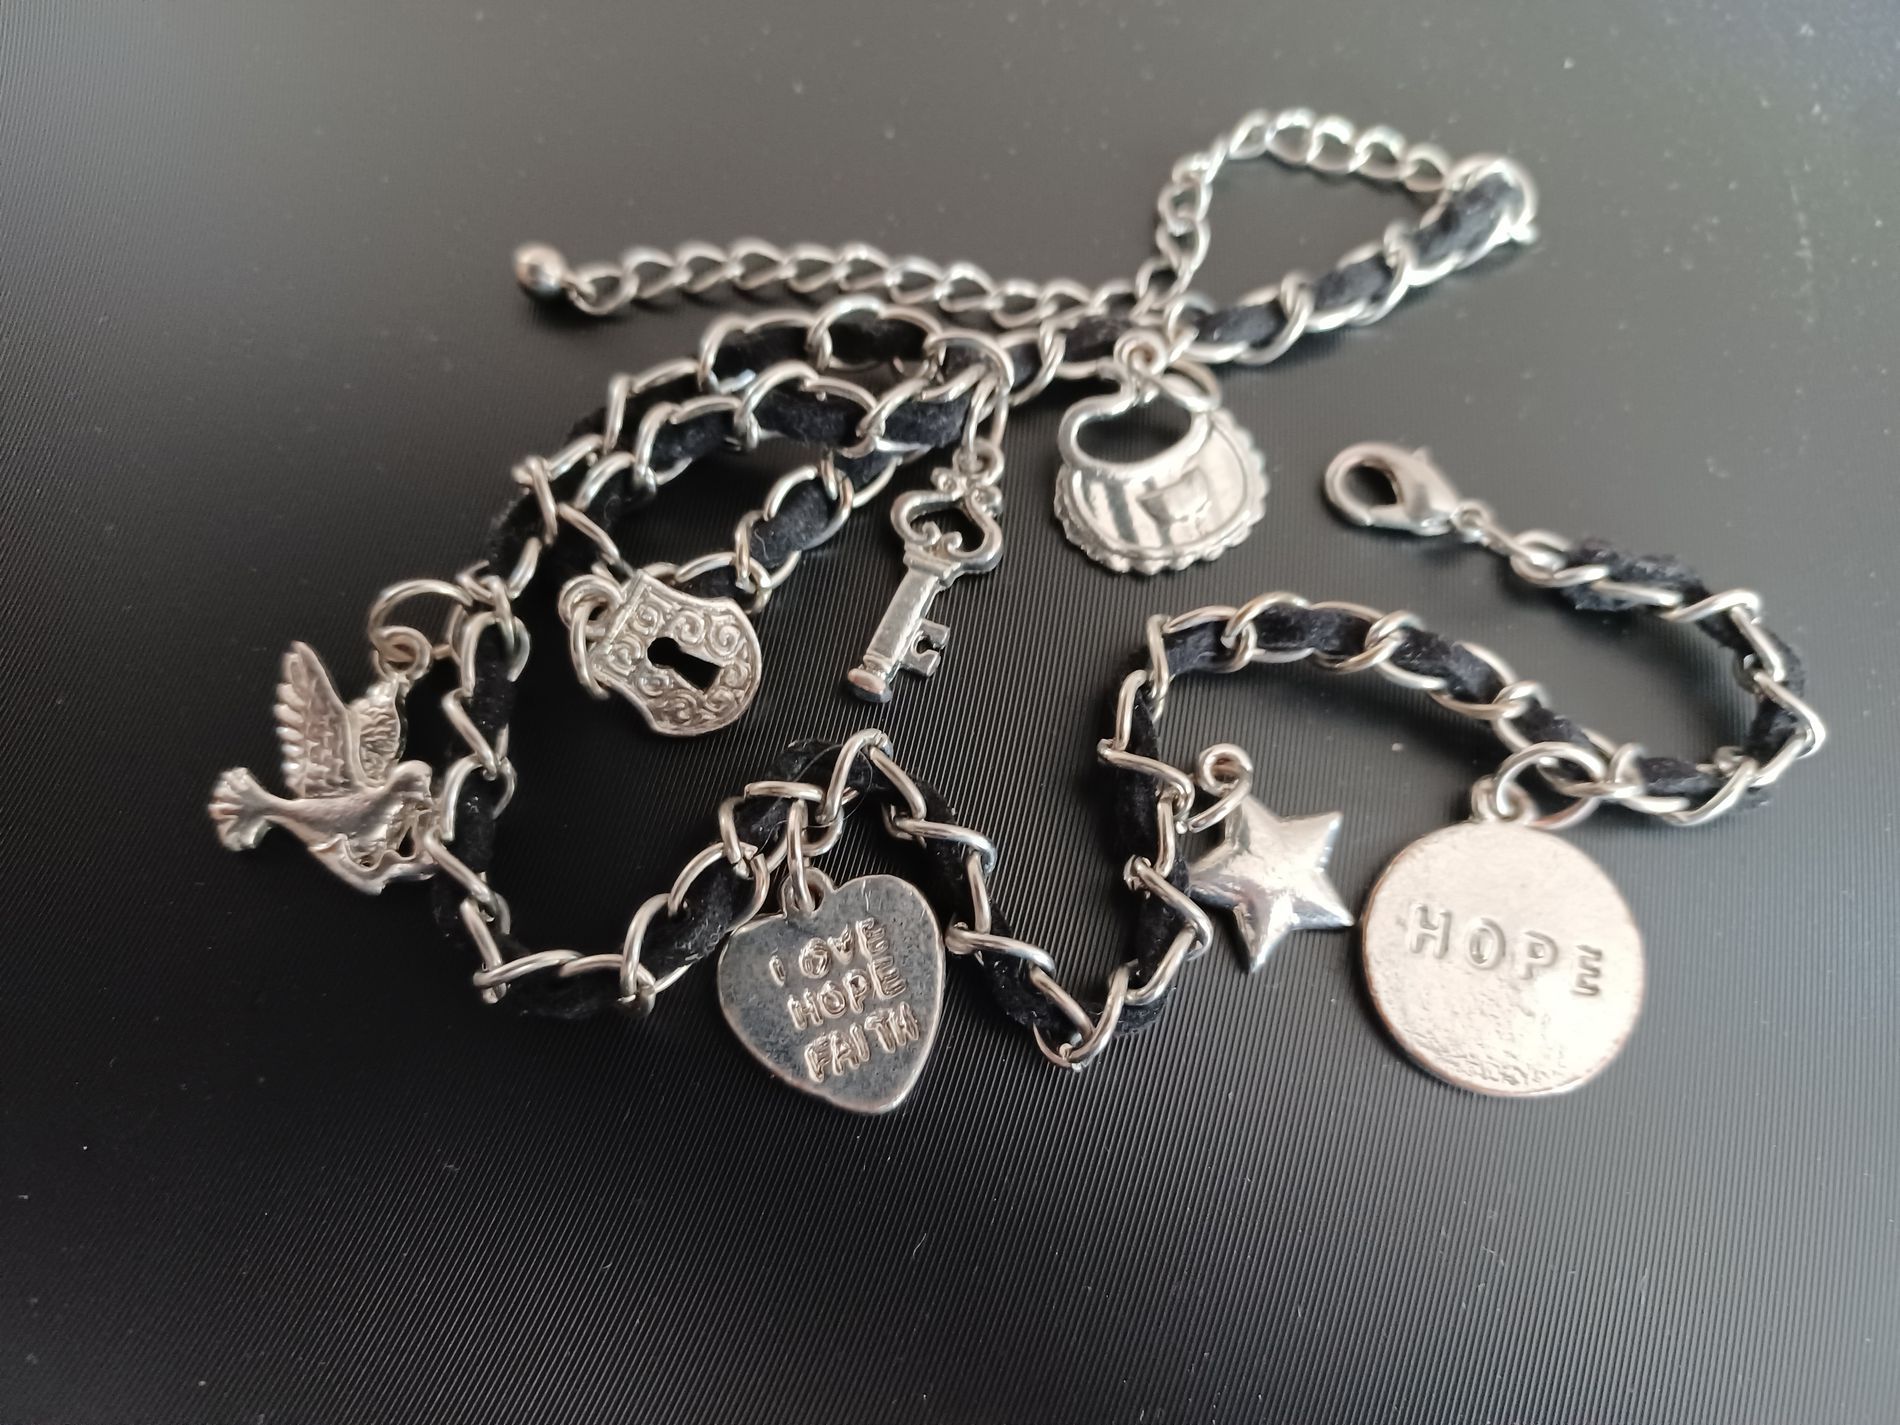
Varied Pendants.
A photo of a necklace with nine pendants: a dove, a star, a key, a lock, and two pendants with "hope" and "love" carved into them, the chain is made from metal and leather. The pendants are silver looking.
A photo taken from a high angle of a necklace with different nine pendants, the chain is made from metal and leather. The pendants are silver looking. The color palette consists of a dark gray background which makes the silver more shining and outstanding in a playful atmosphere.
Labels: Accessories, Bracelet, Jewelry, Necklace, Locket, Pendant, Silver, Symbol, Diamond, Gemstone, Earring, Cross, Background, Chain, Pendants
Camera: samsung SM-A326B
Aperture: F1.8
Exposure: 1/25 sec
ISO: 400
Focal length: 4.6 mm